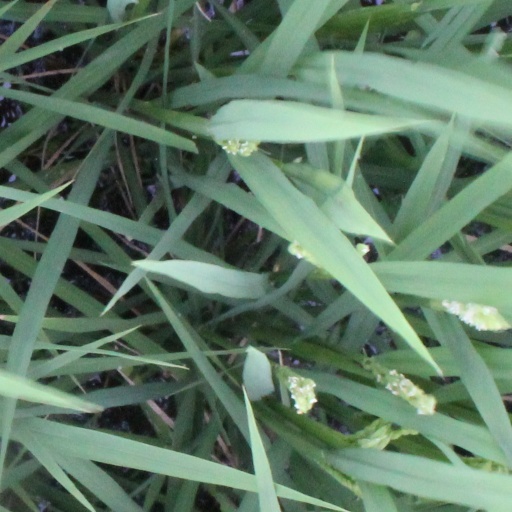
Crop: rice